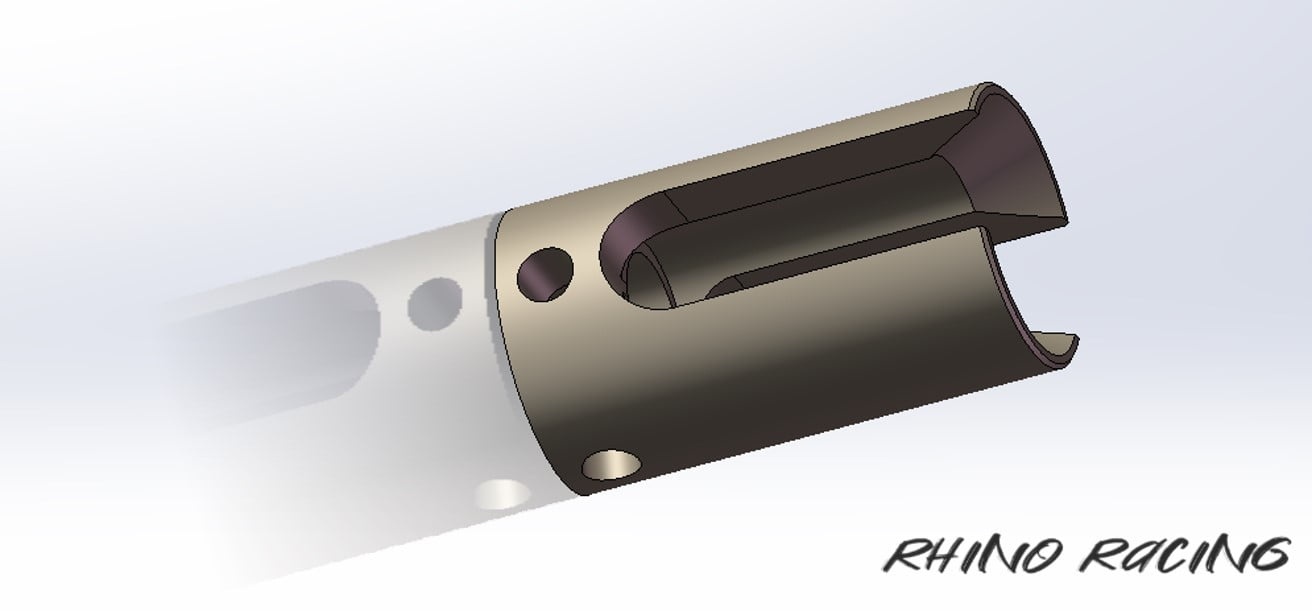
Rhino Racing DRIVE CUP Set (2pc) for C-LSD – RR-617
DRIVE CUP Set (2pc) for C-LSD For C-LSD and Light Weight C-LSD Includes: 2 x Replacement Drive Cups
Brand: Rhino Racing
Category: Sporting Goods > Outdoor Recreation > Kite Buggying > Kite Buggy Accessories